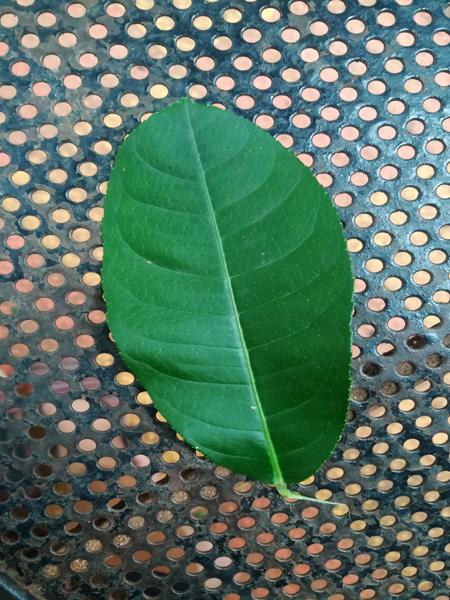
Plant: Badipala